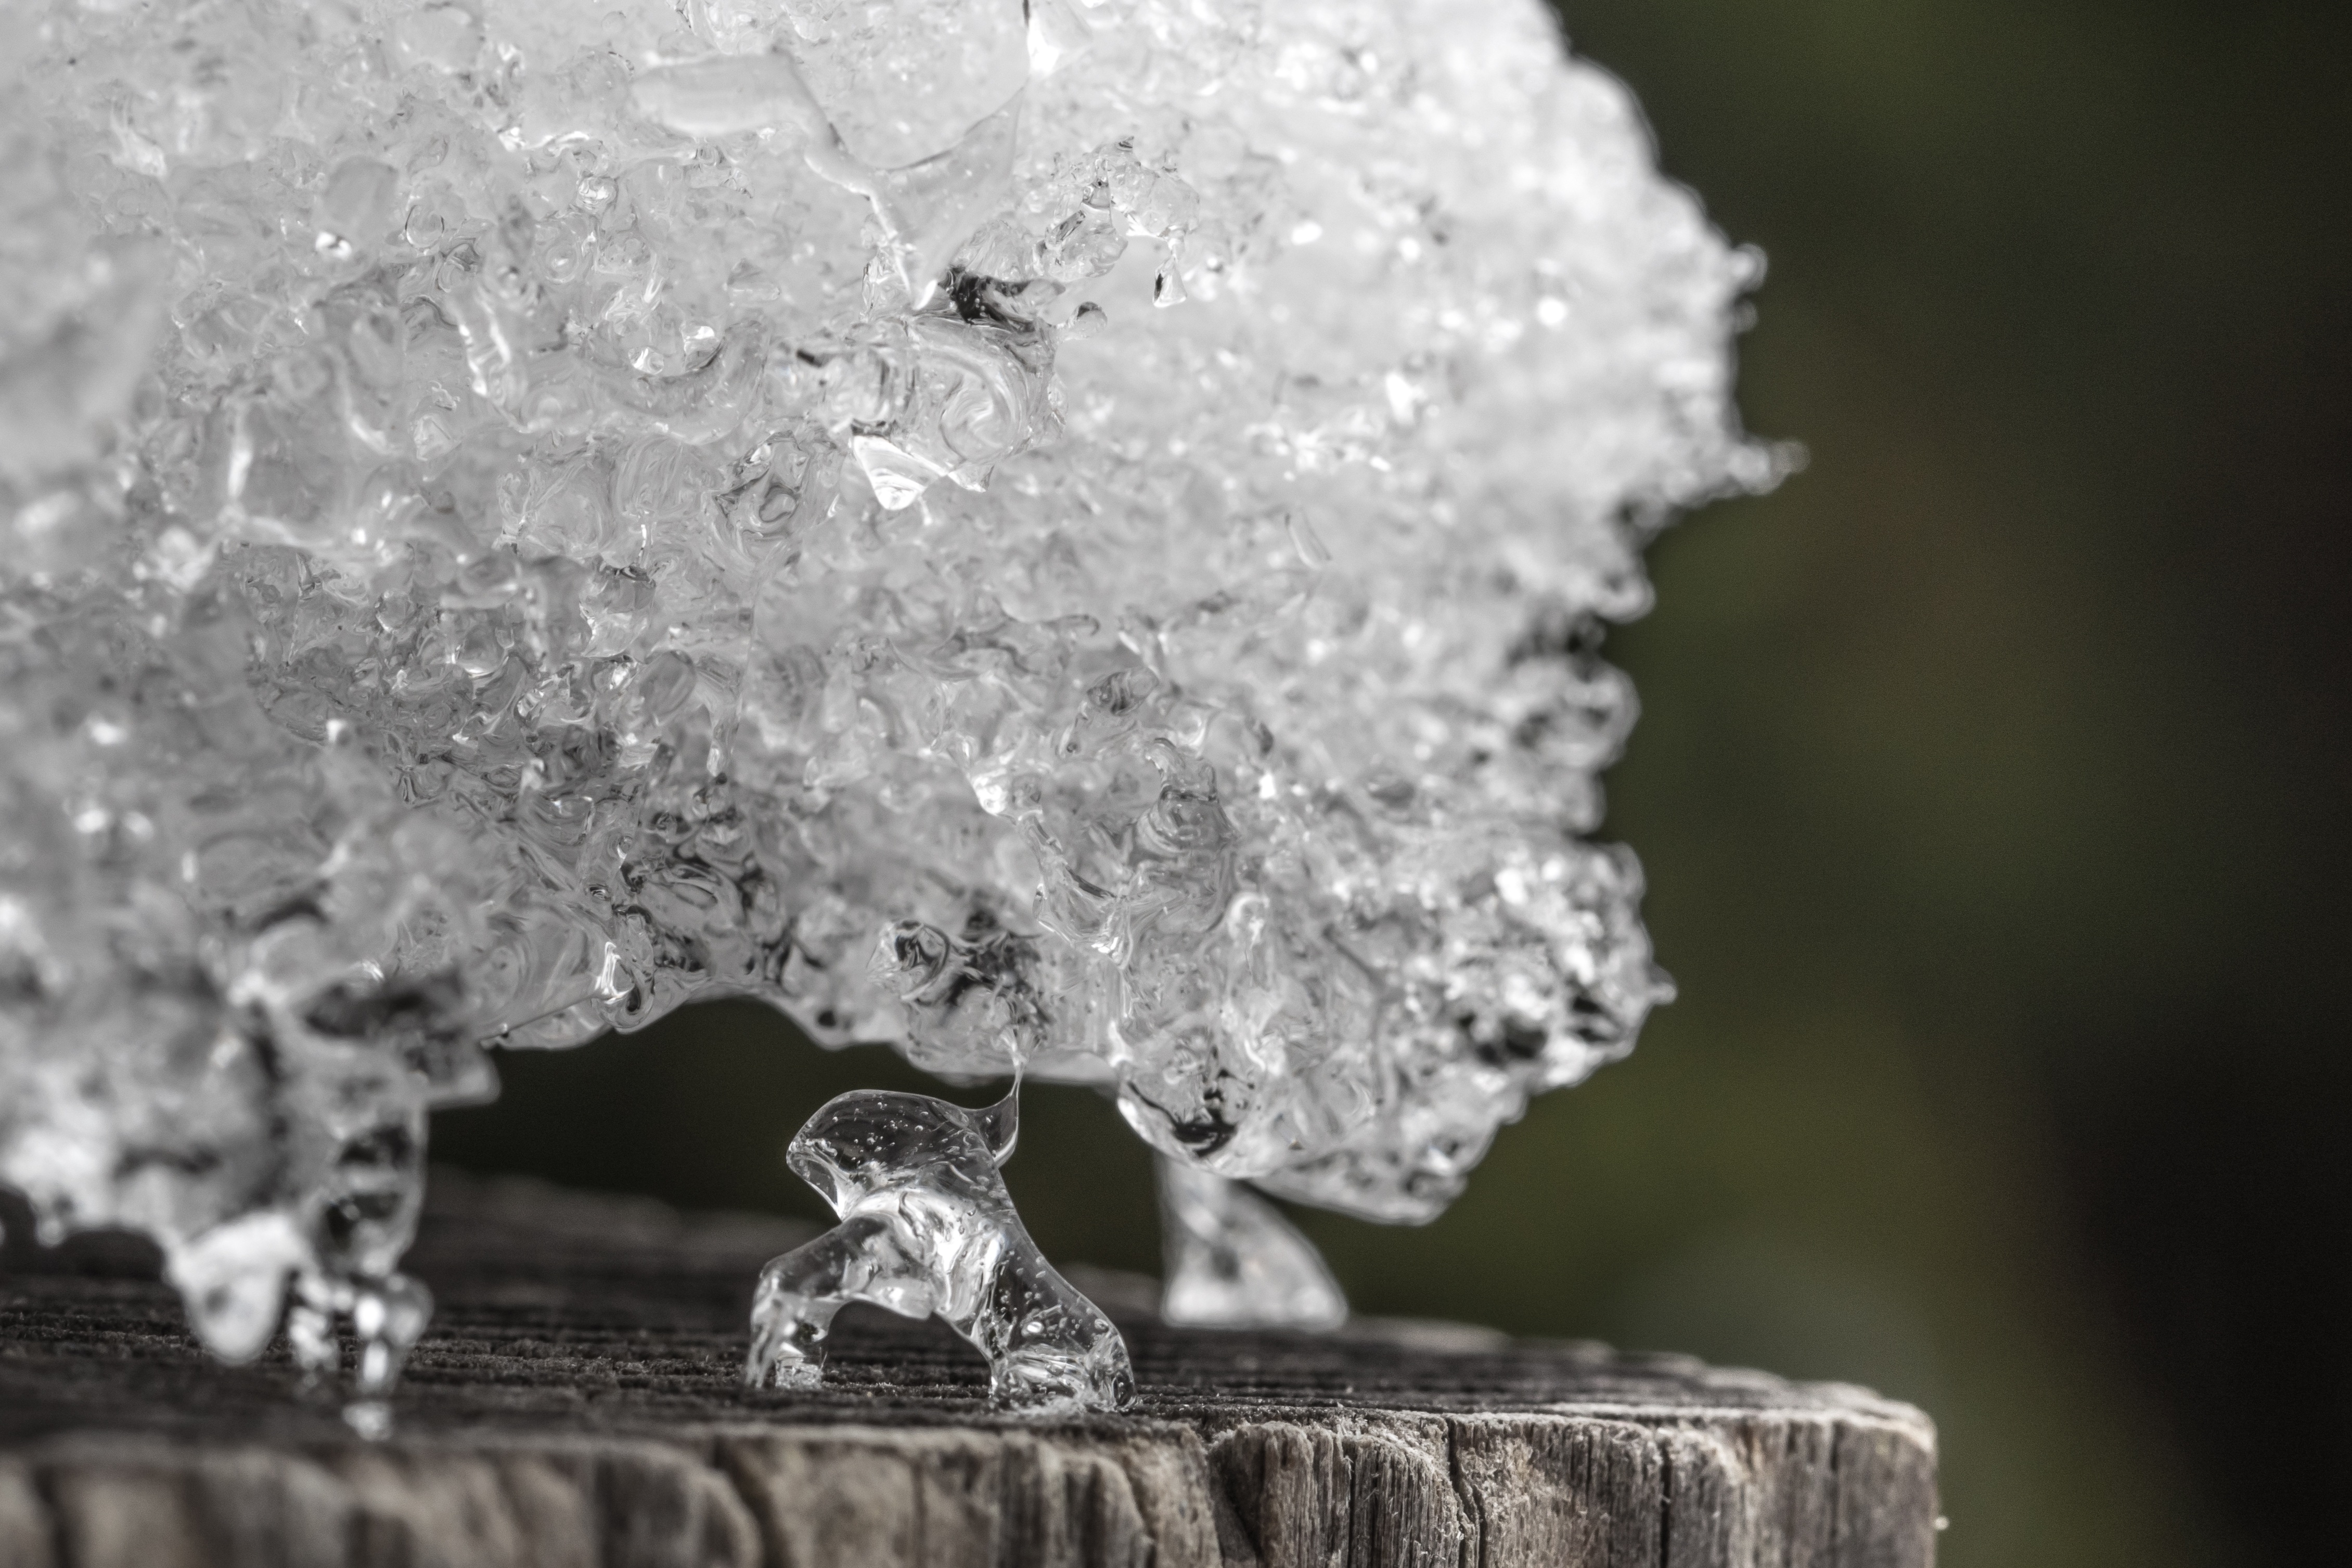
branch, snow, cold, winter, black and white, plant, white, photography, flower, frost, ice, macro, frozen, monochrome, drip, art, iced, hoarfrost, freezing, macro photography, eiskristalle, crystals, hardest, monochrome photography